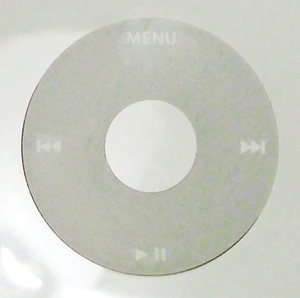
Un interrupteur est un organe, physique ou virtuel, permettant d'interrompre ou d'autoriser le passage d'un flux.